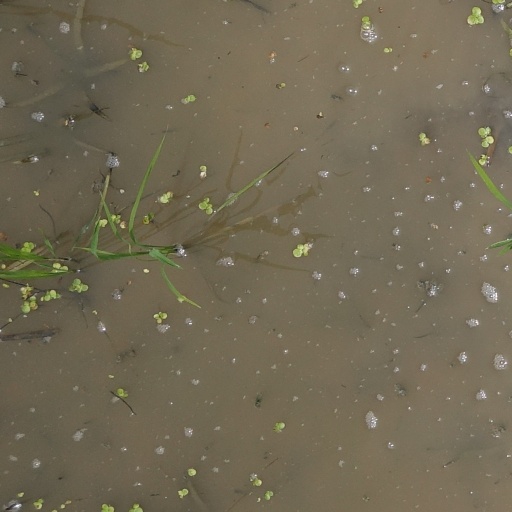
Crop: rice